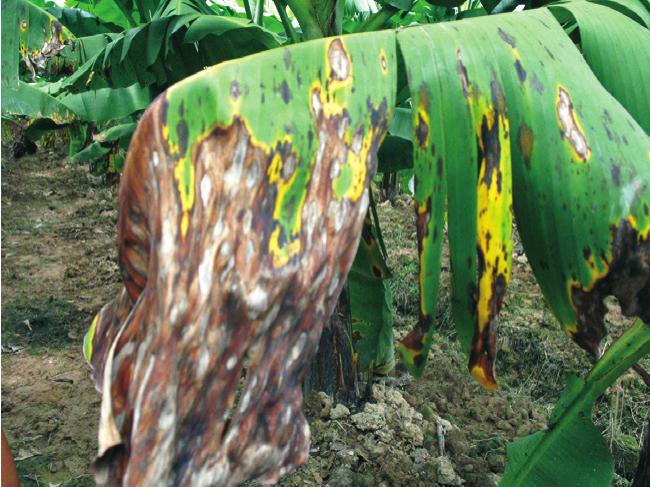
Plant: Banana
Disease: banana black leaf streak